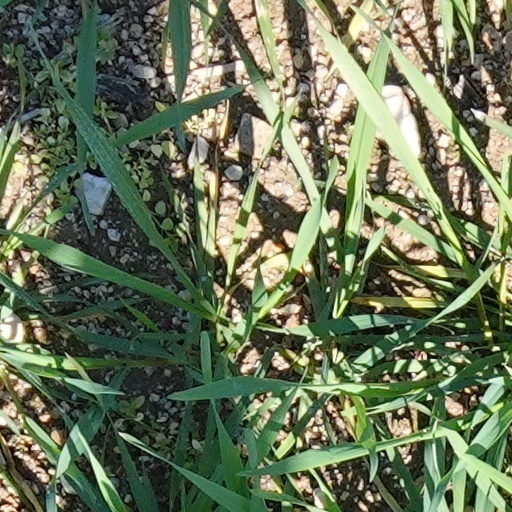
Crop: wheat